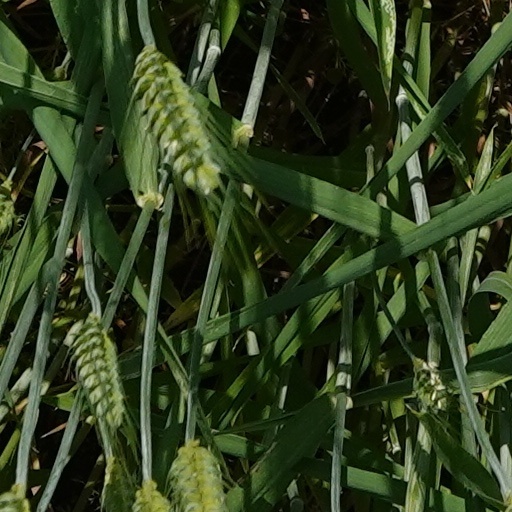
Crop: wheat